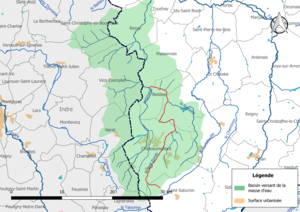
Carte de la masse d'eau «
Le Sept Fonds est un cours d'eau français qui coule dans le département du Cher. C'est un affluent de la Sinaise en rive droite et donc un sous-affluent de la Loire.